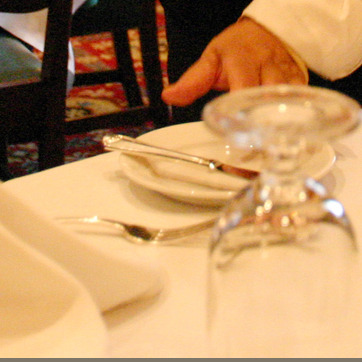
Material: ceramic